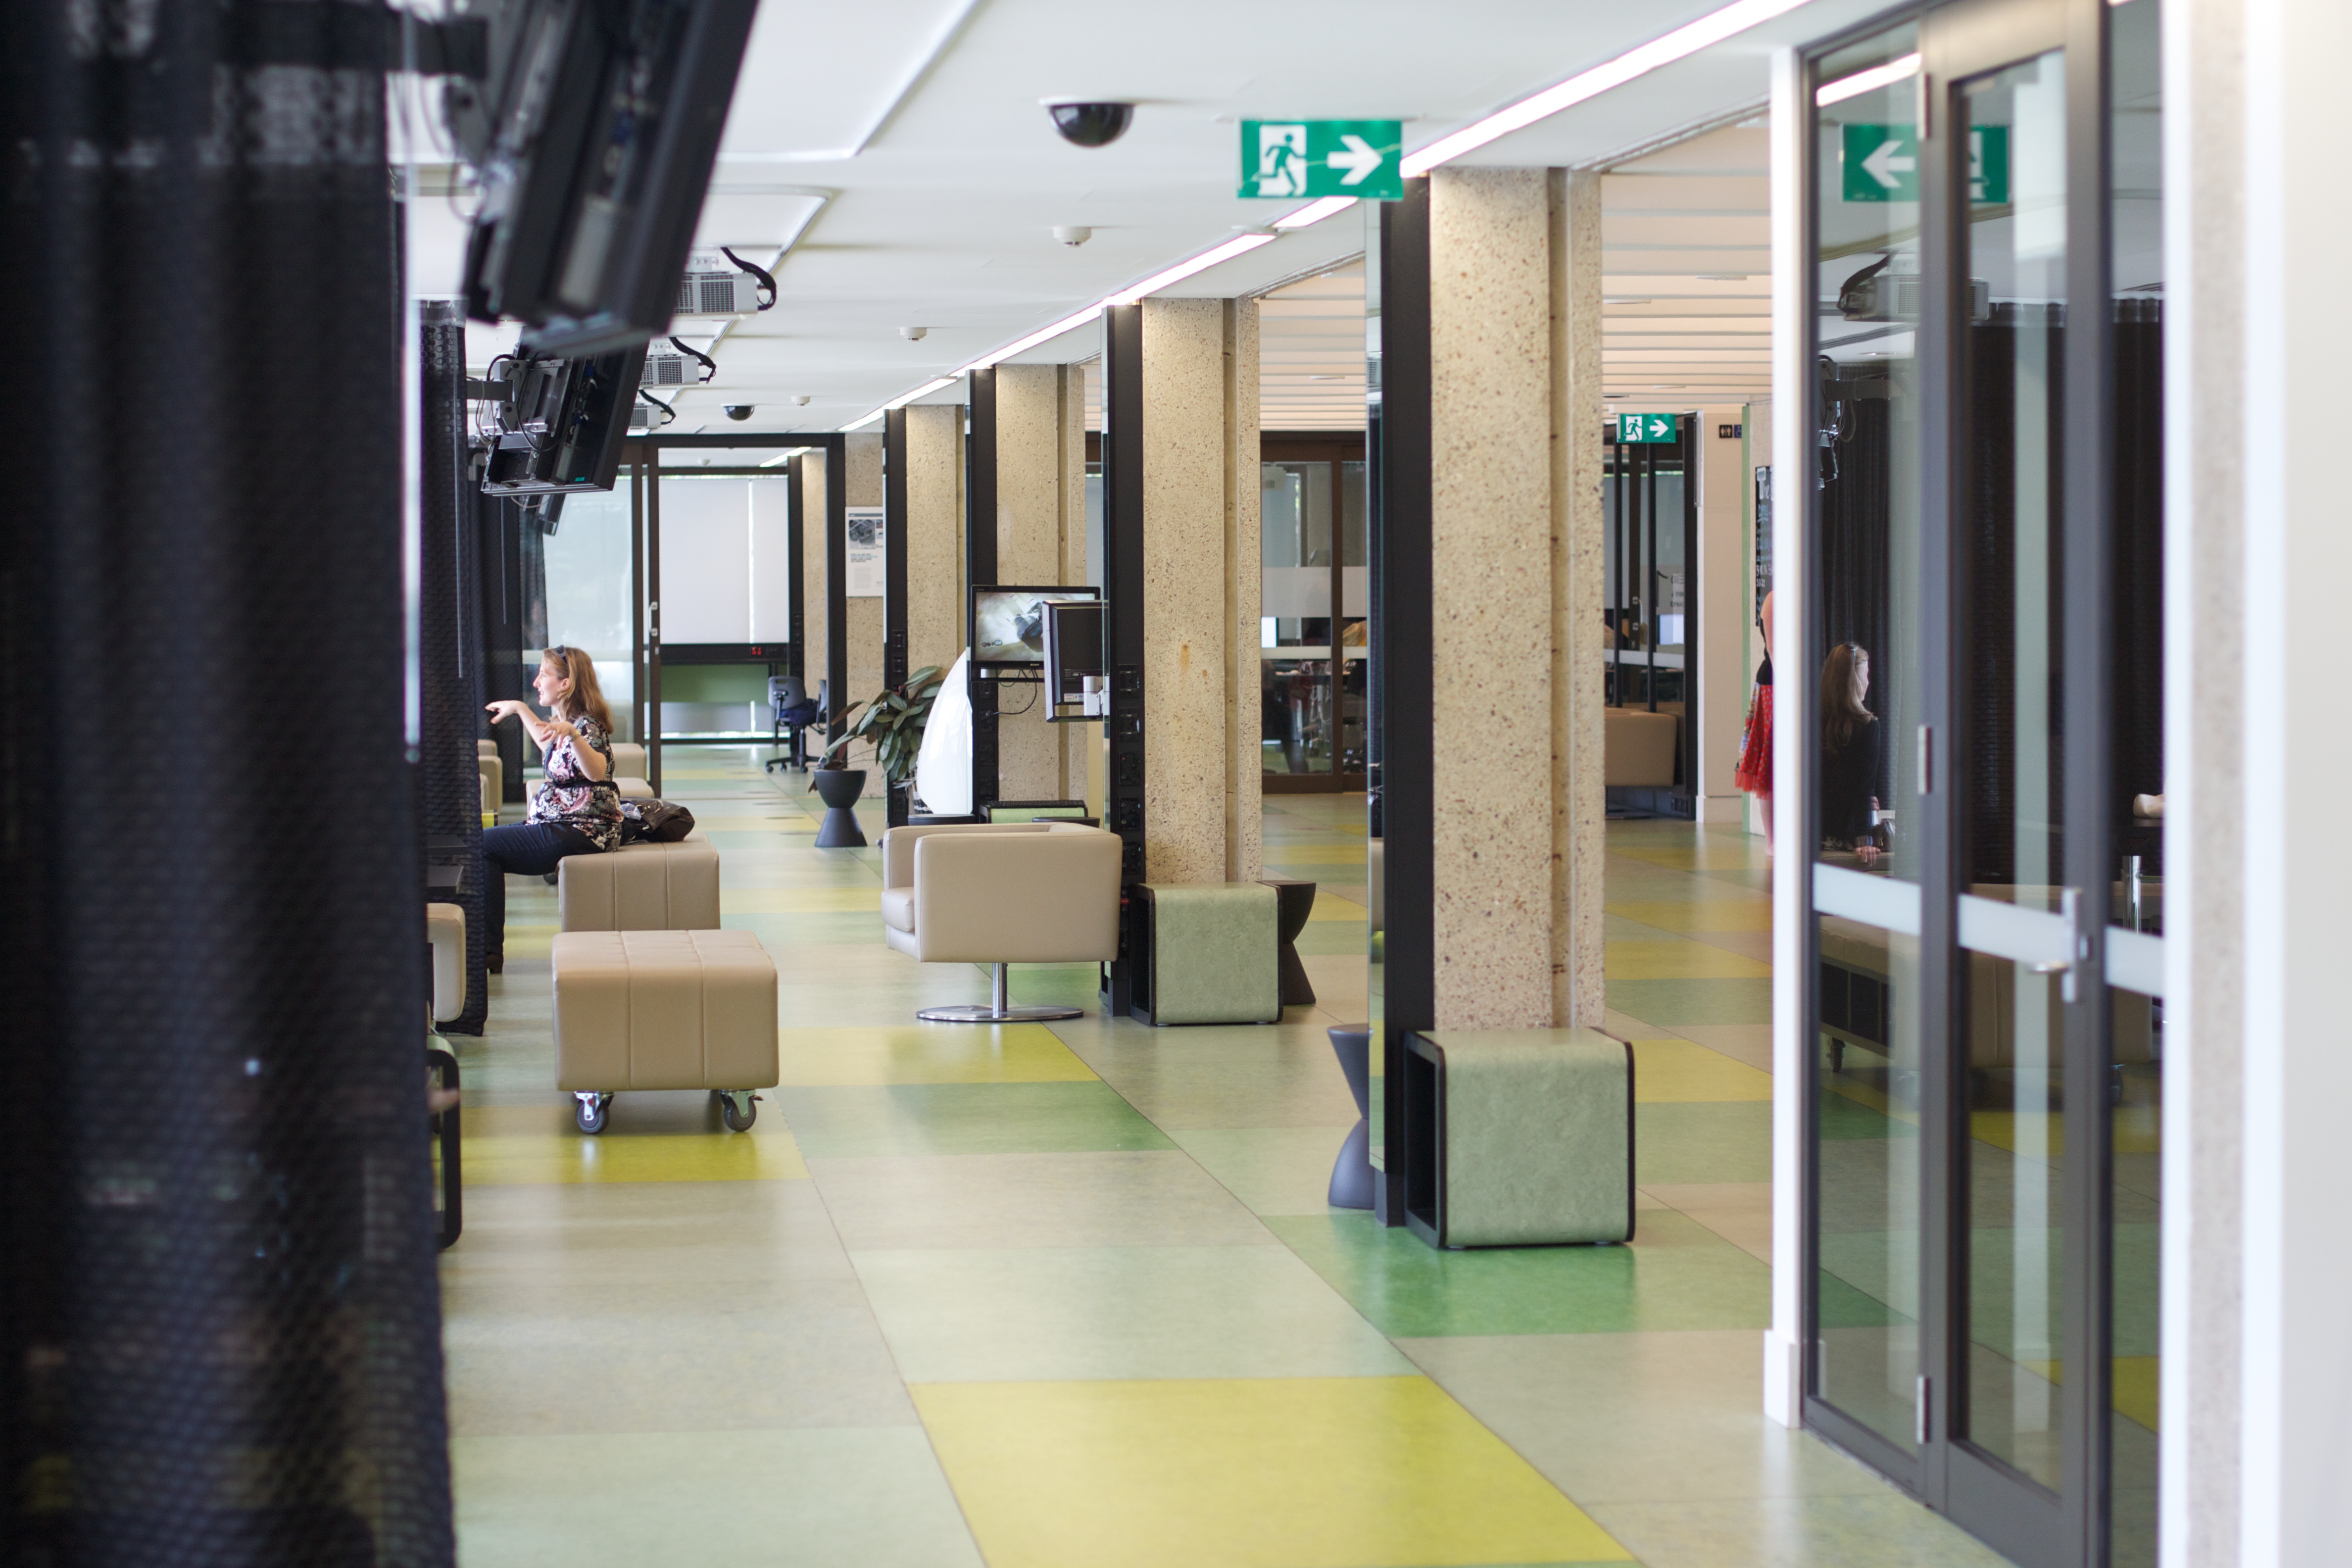
transport, room, public transport, interior design